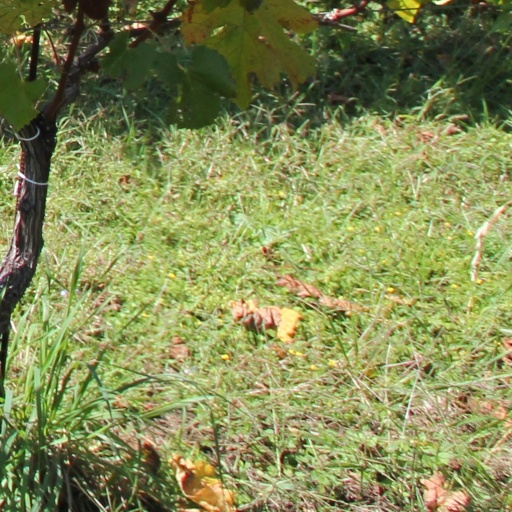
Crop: grape